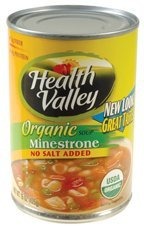
Item Name: HEALTH VALLEY SOUP MINESTRONE NS ORG, 15 OZ
Value: 1.0
Unit: Count

Price: 3.79